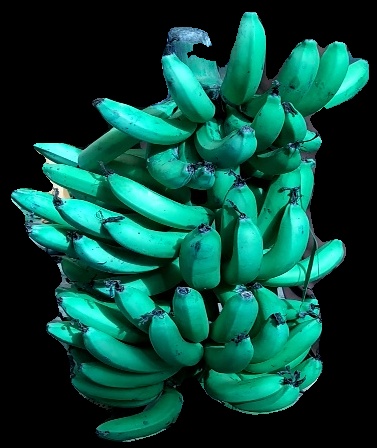
Variety: pachbale
Grade: grade3